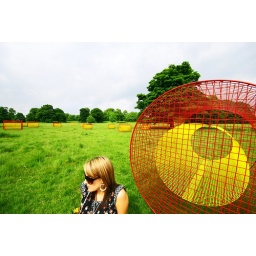
Wide angle view of a girl sat in a field of artwork.